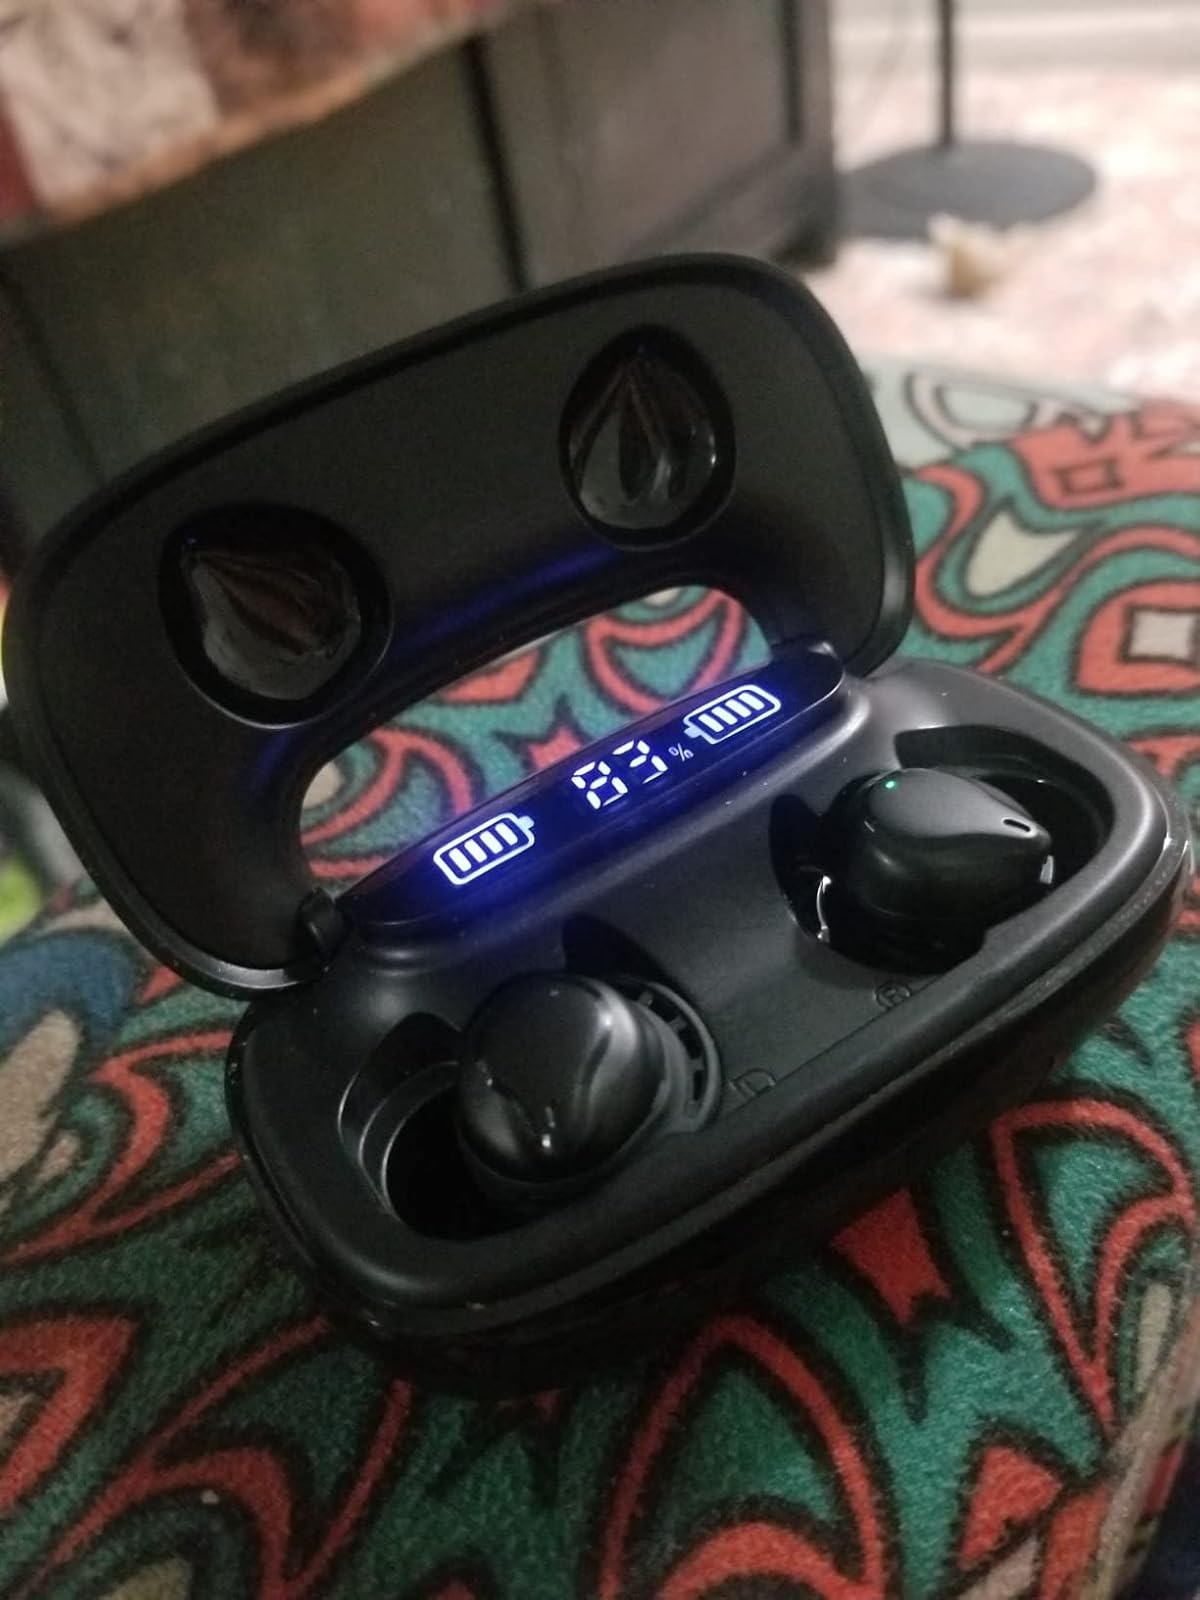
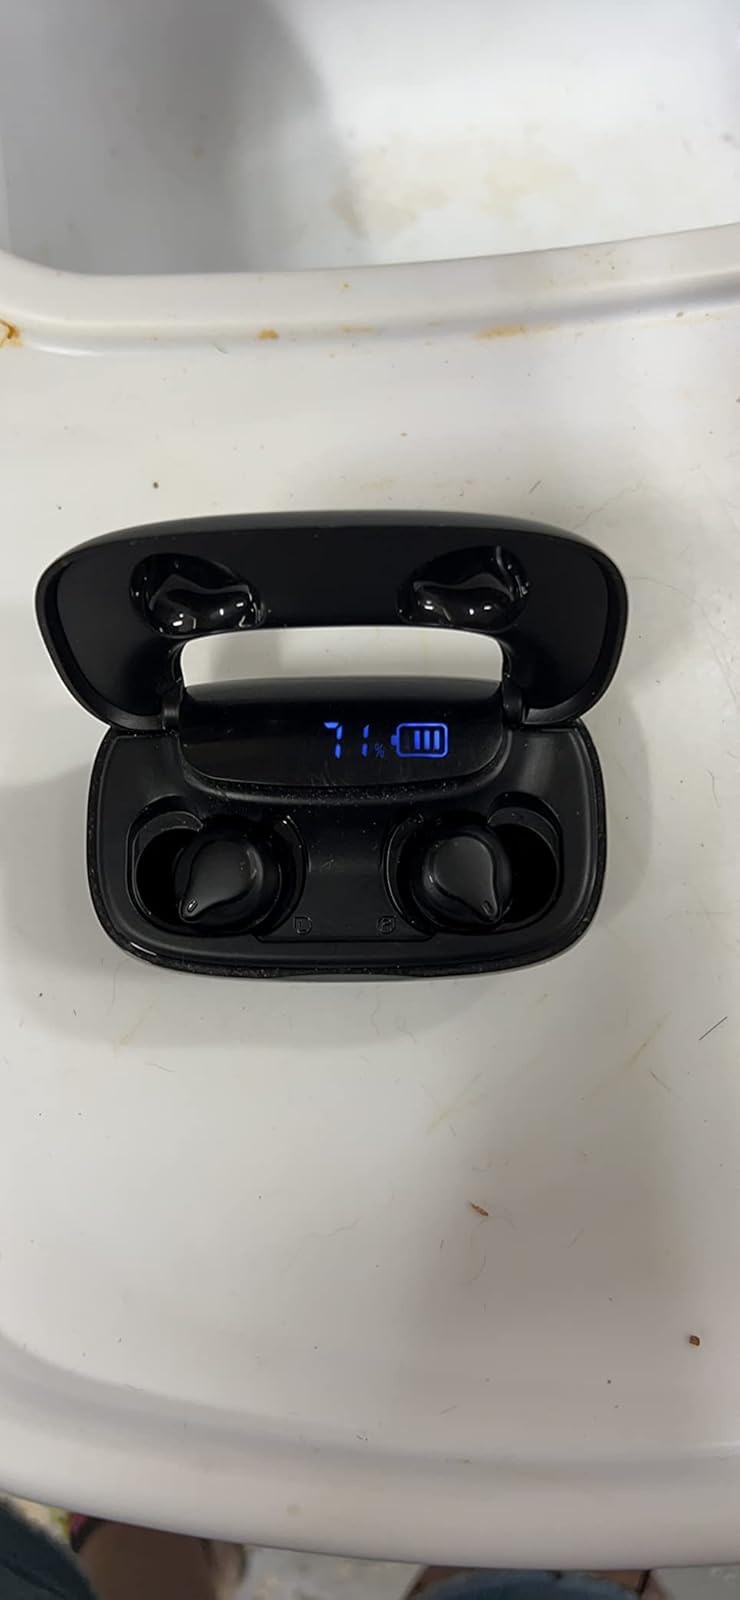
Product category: earbuds
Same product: yes